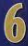
Number: 6